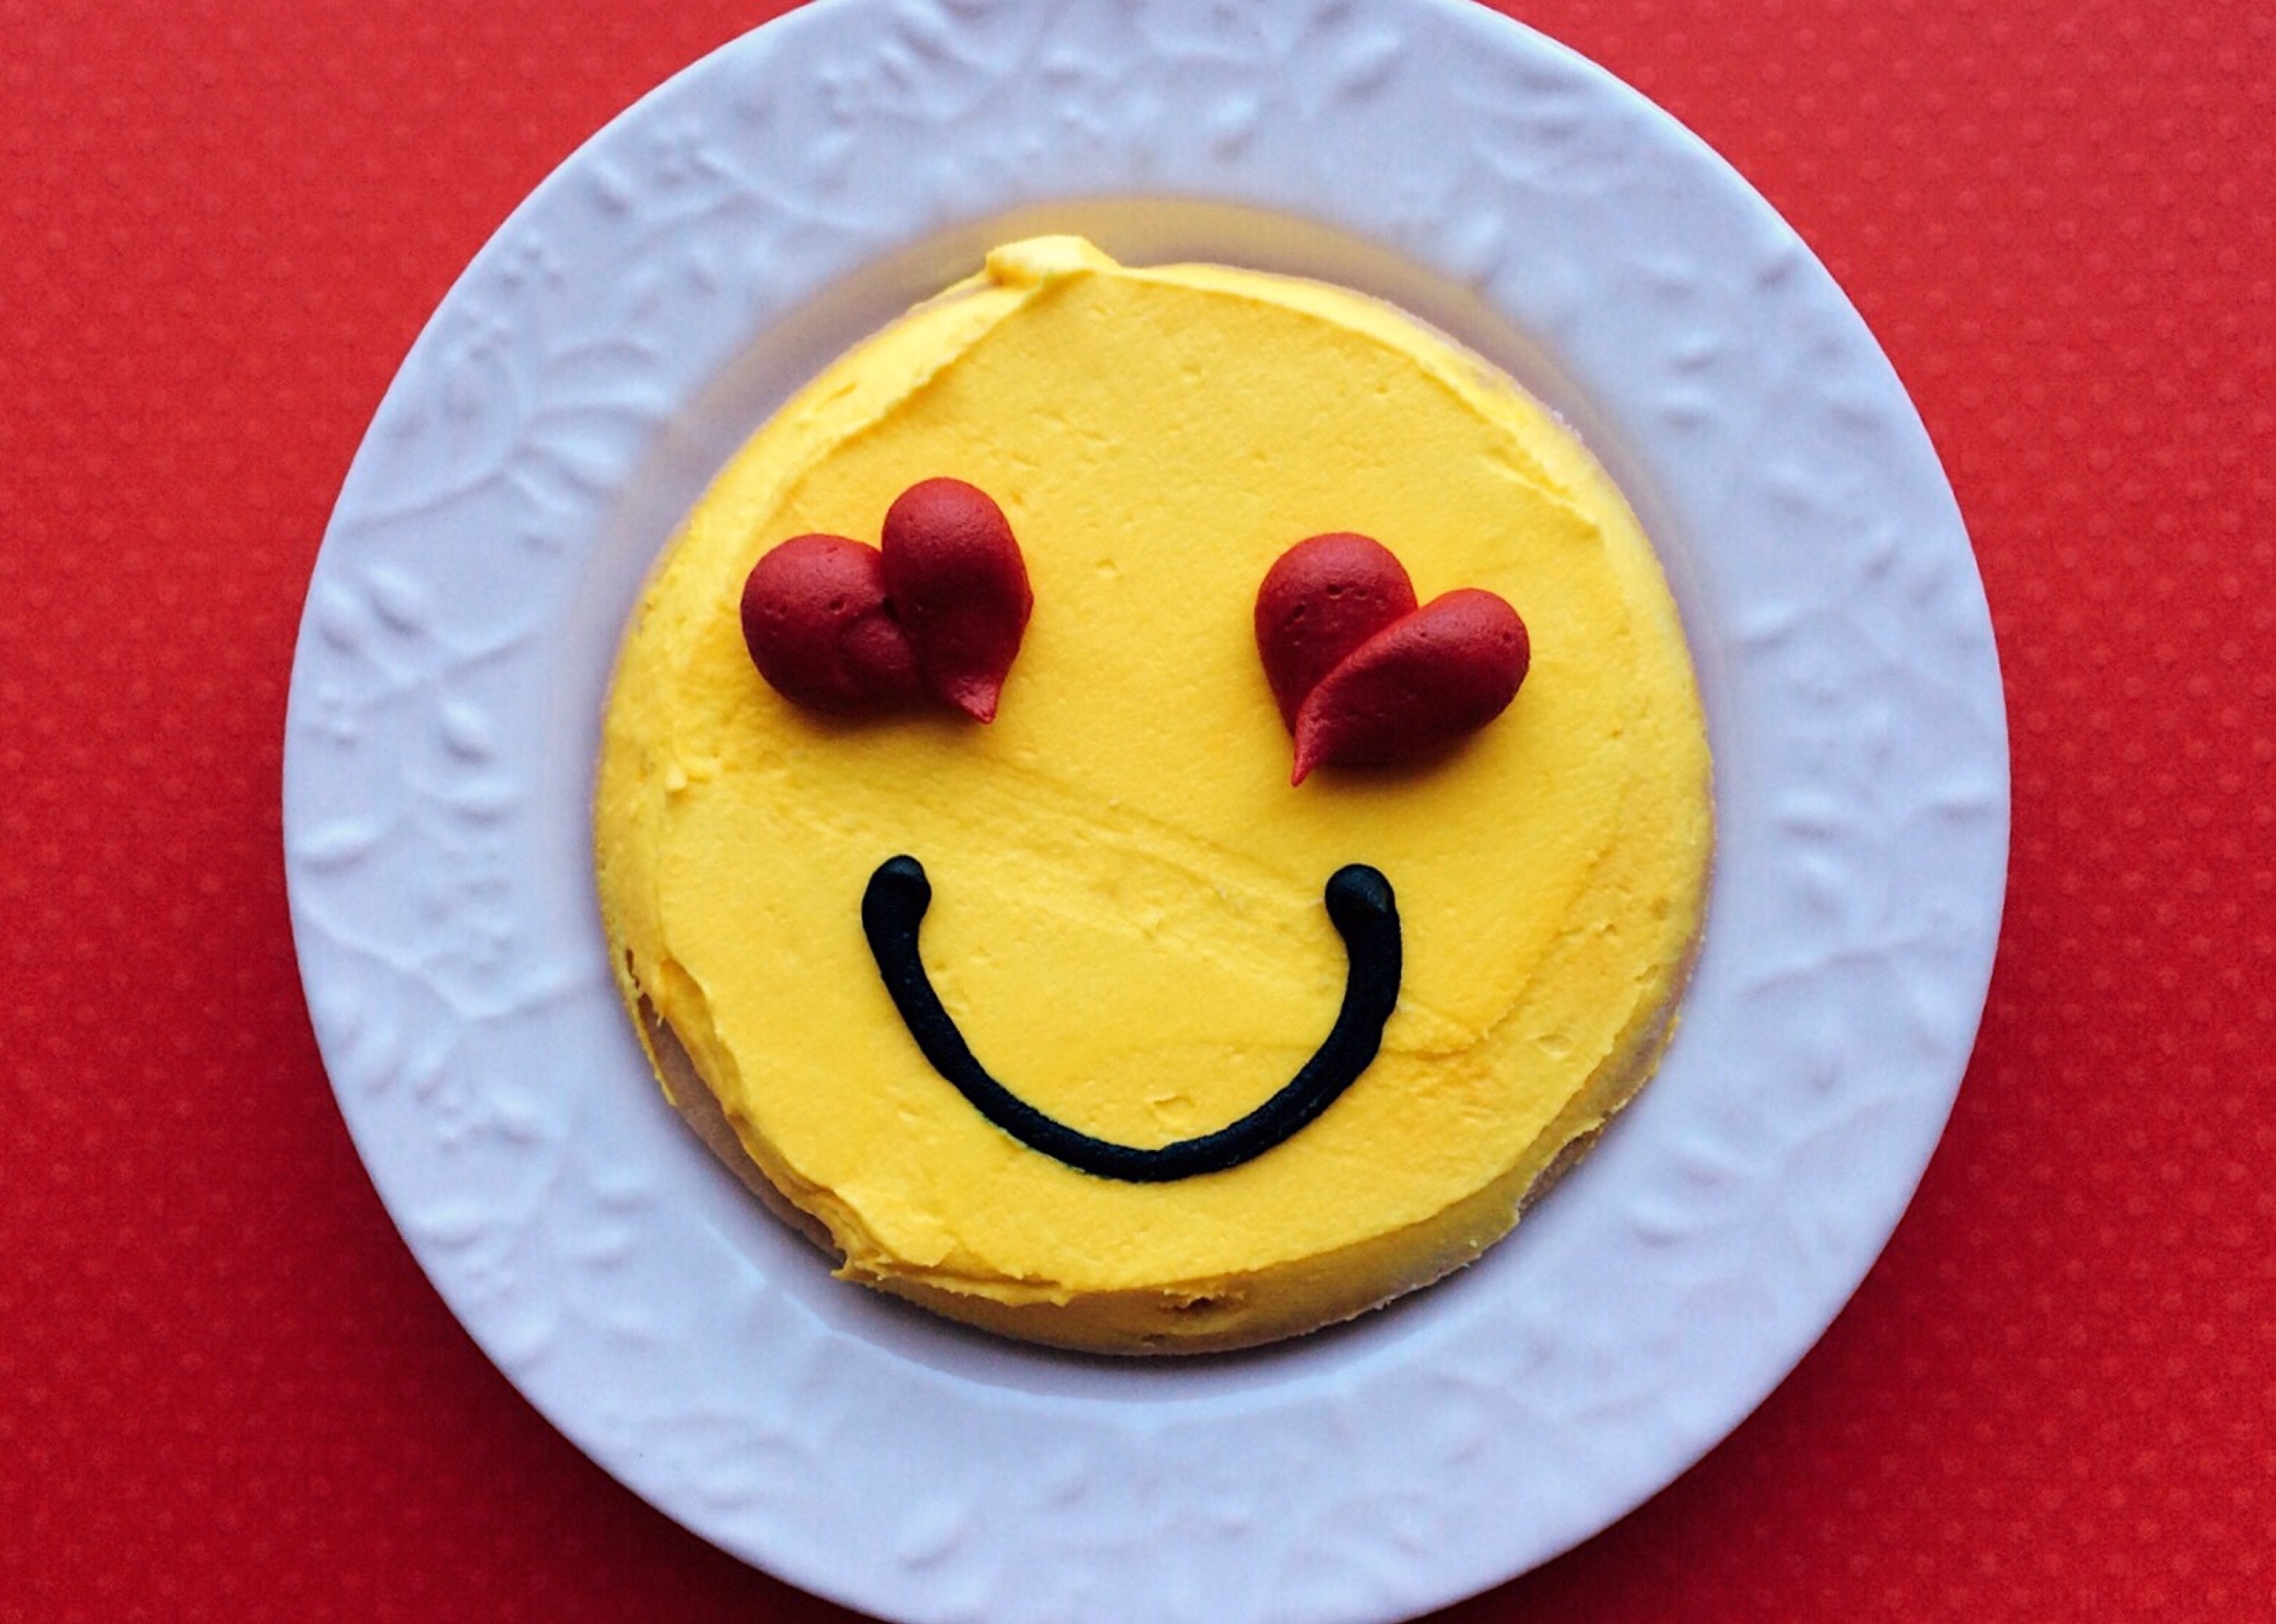
food, yellow, dessert, plant, dish, produce, icing, breakfast, fruit, snack food, flowering plant, meal